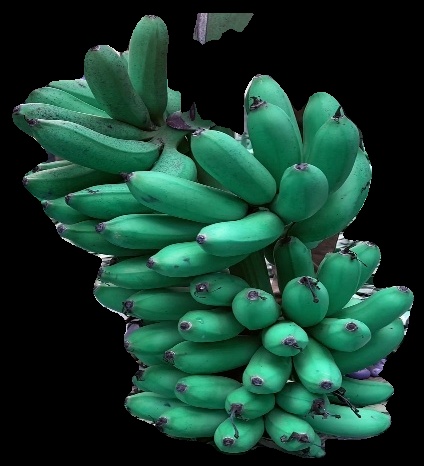
Variety: rasbale
Grade: grade1